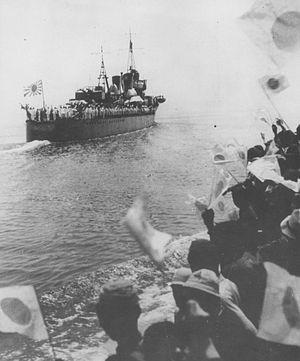
Le Hamakaze était un destroyer de classe Kagerō en service de la Marine impériale japonaise pendant la Seconde Guerre mondiale.